Józef Smoleński

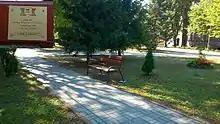
Plaque on bench memorising general in former barracks of Cavalry Training Center in Grudziądz

Józef Smoleński (1894–1978) was a soldier of Polish Legions in World War I and General brygady of the Polish Army. He fought in World War I, Polish–Soviet War and World War II, serving in the military forces from 1914 until 1945.